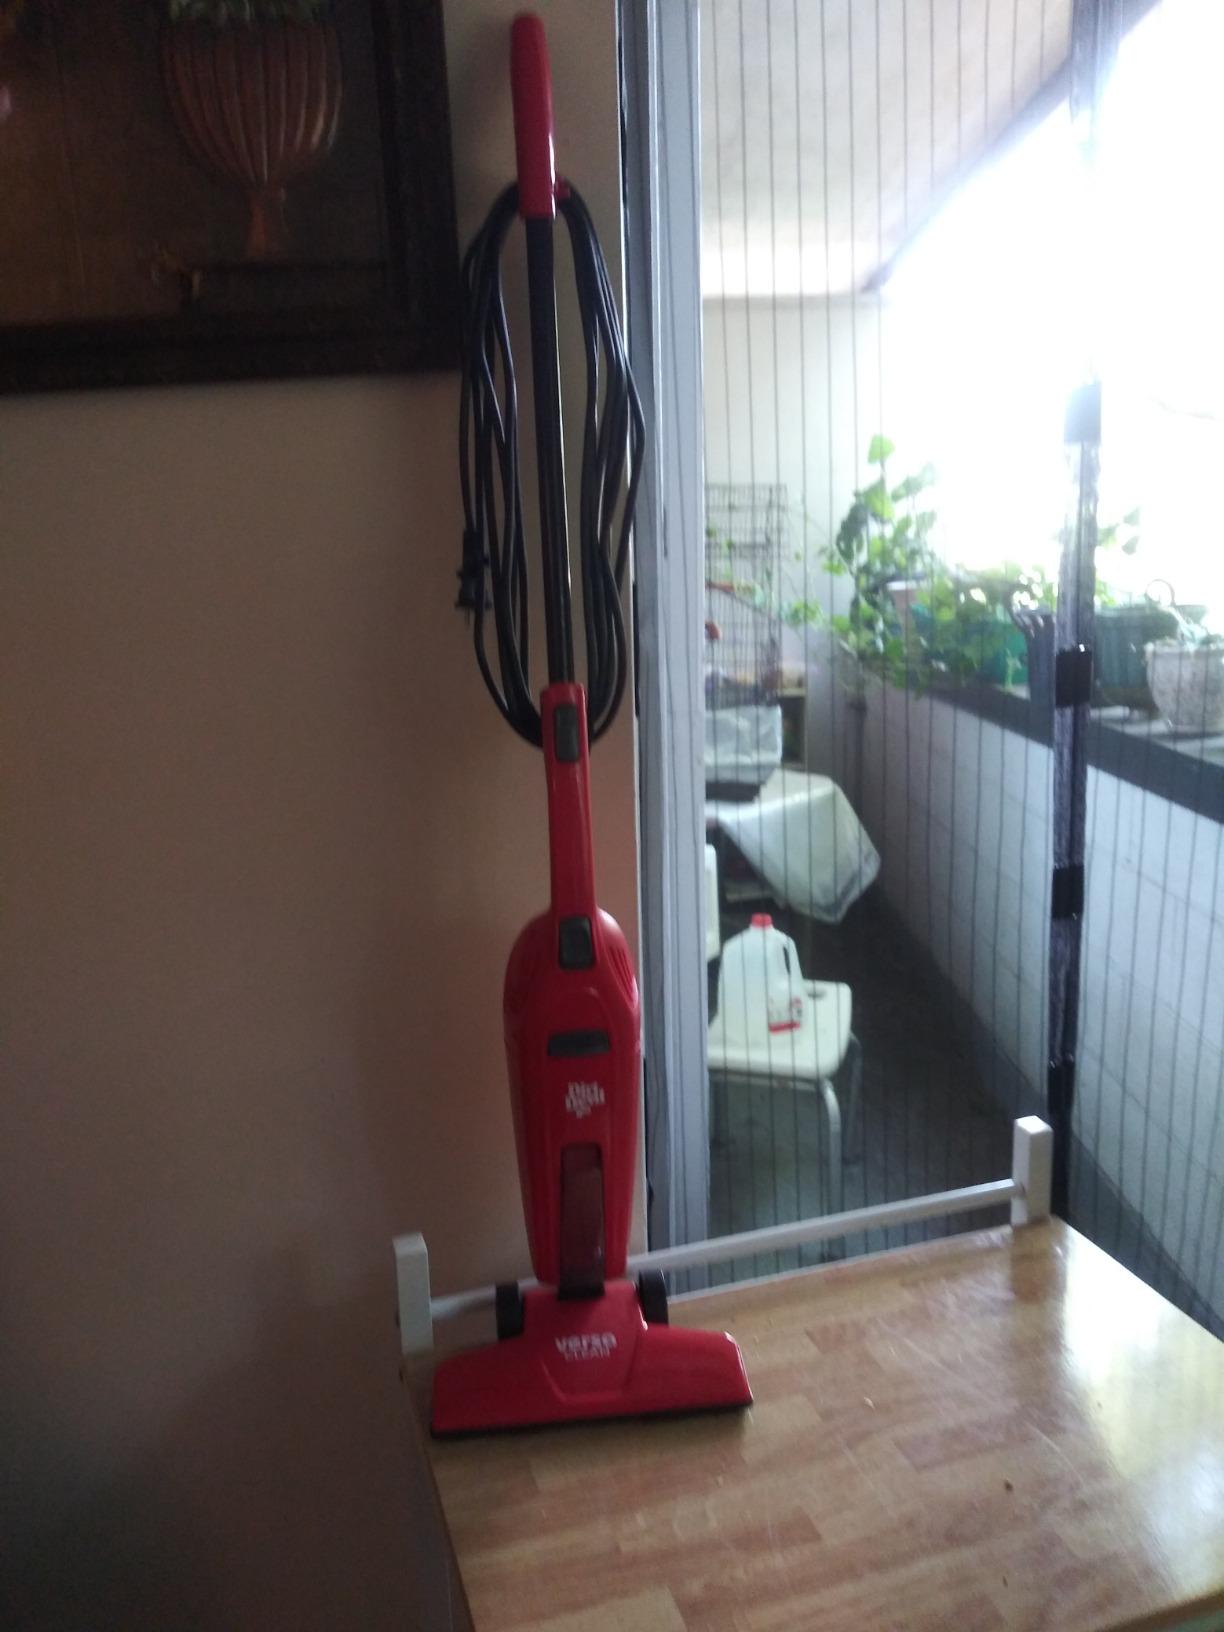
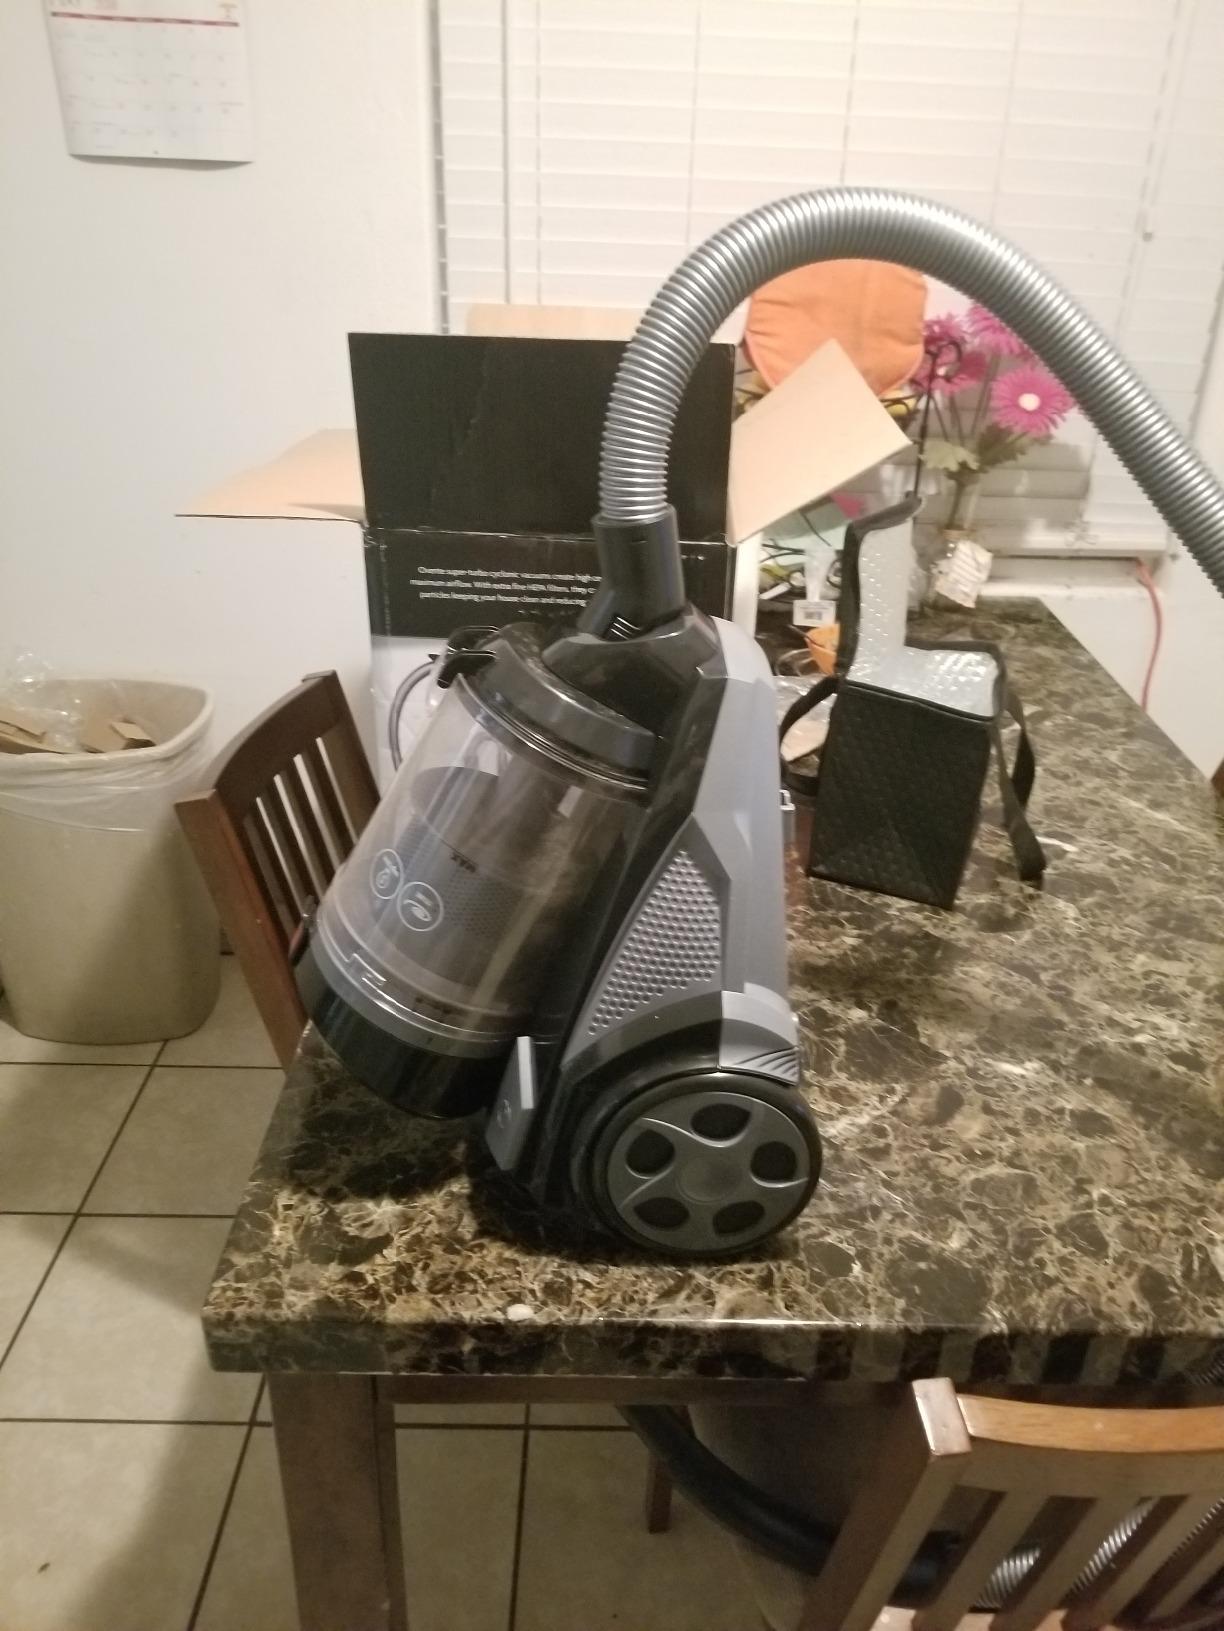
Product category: items_vacuum
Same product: no